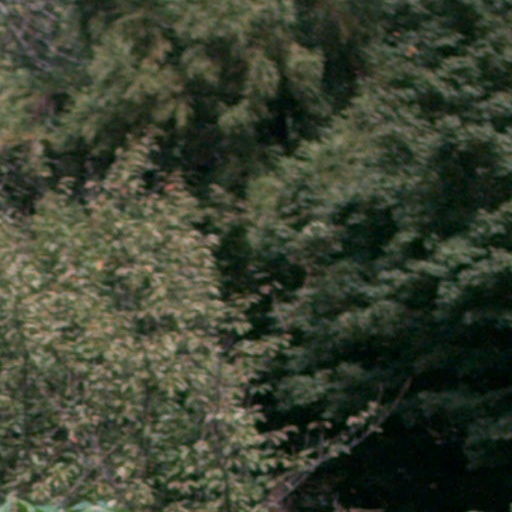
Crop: cassava